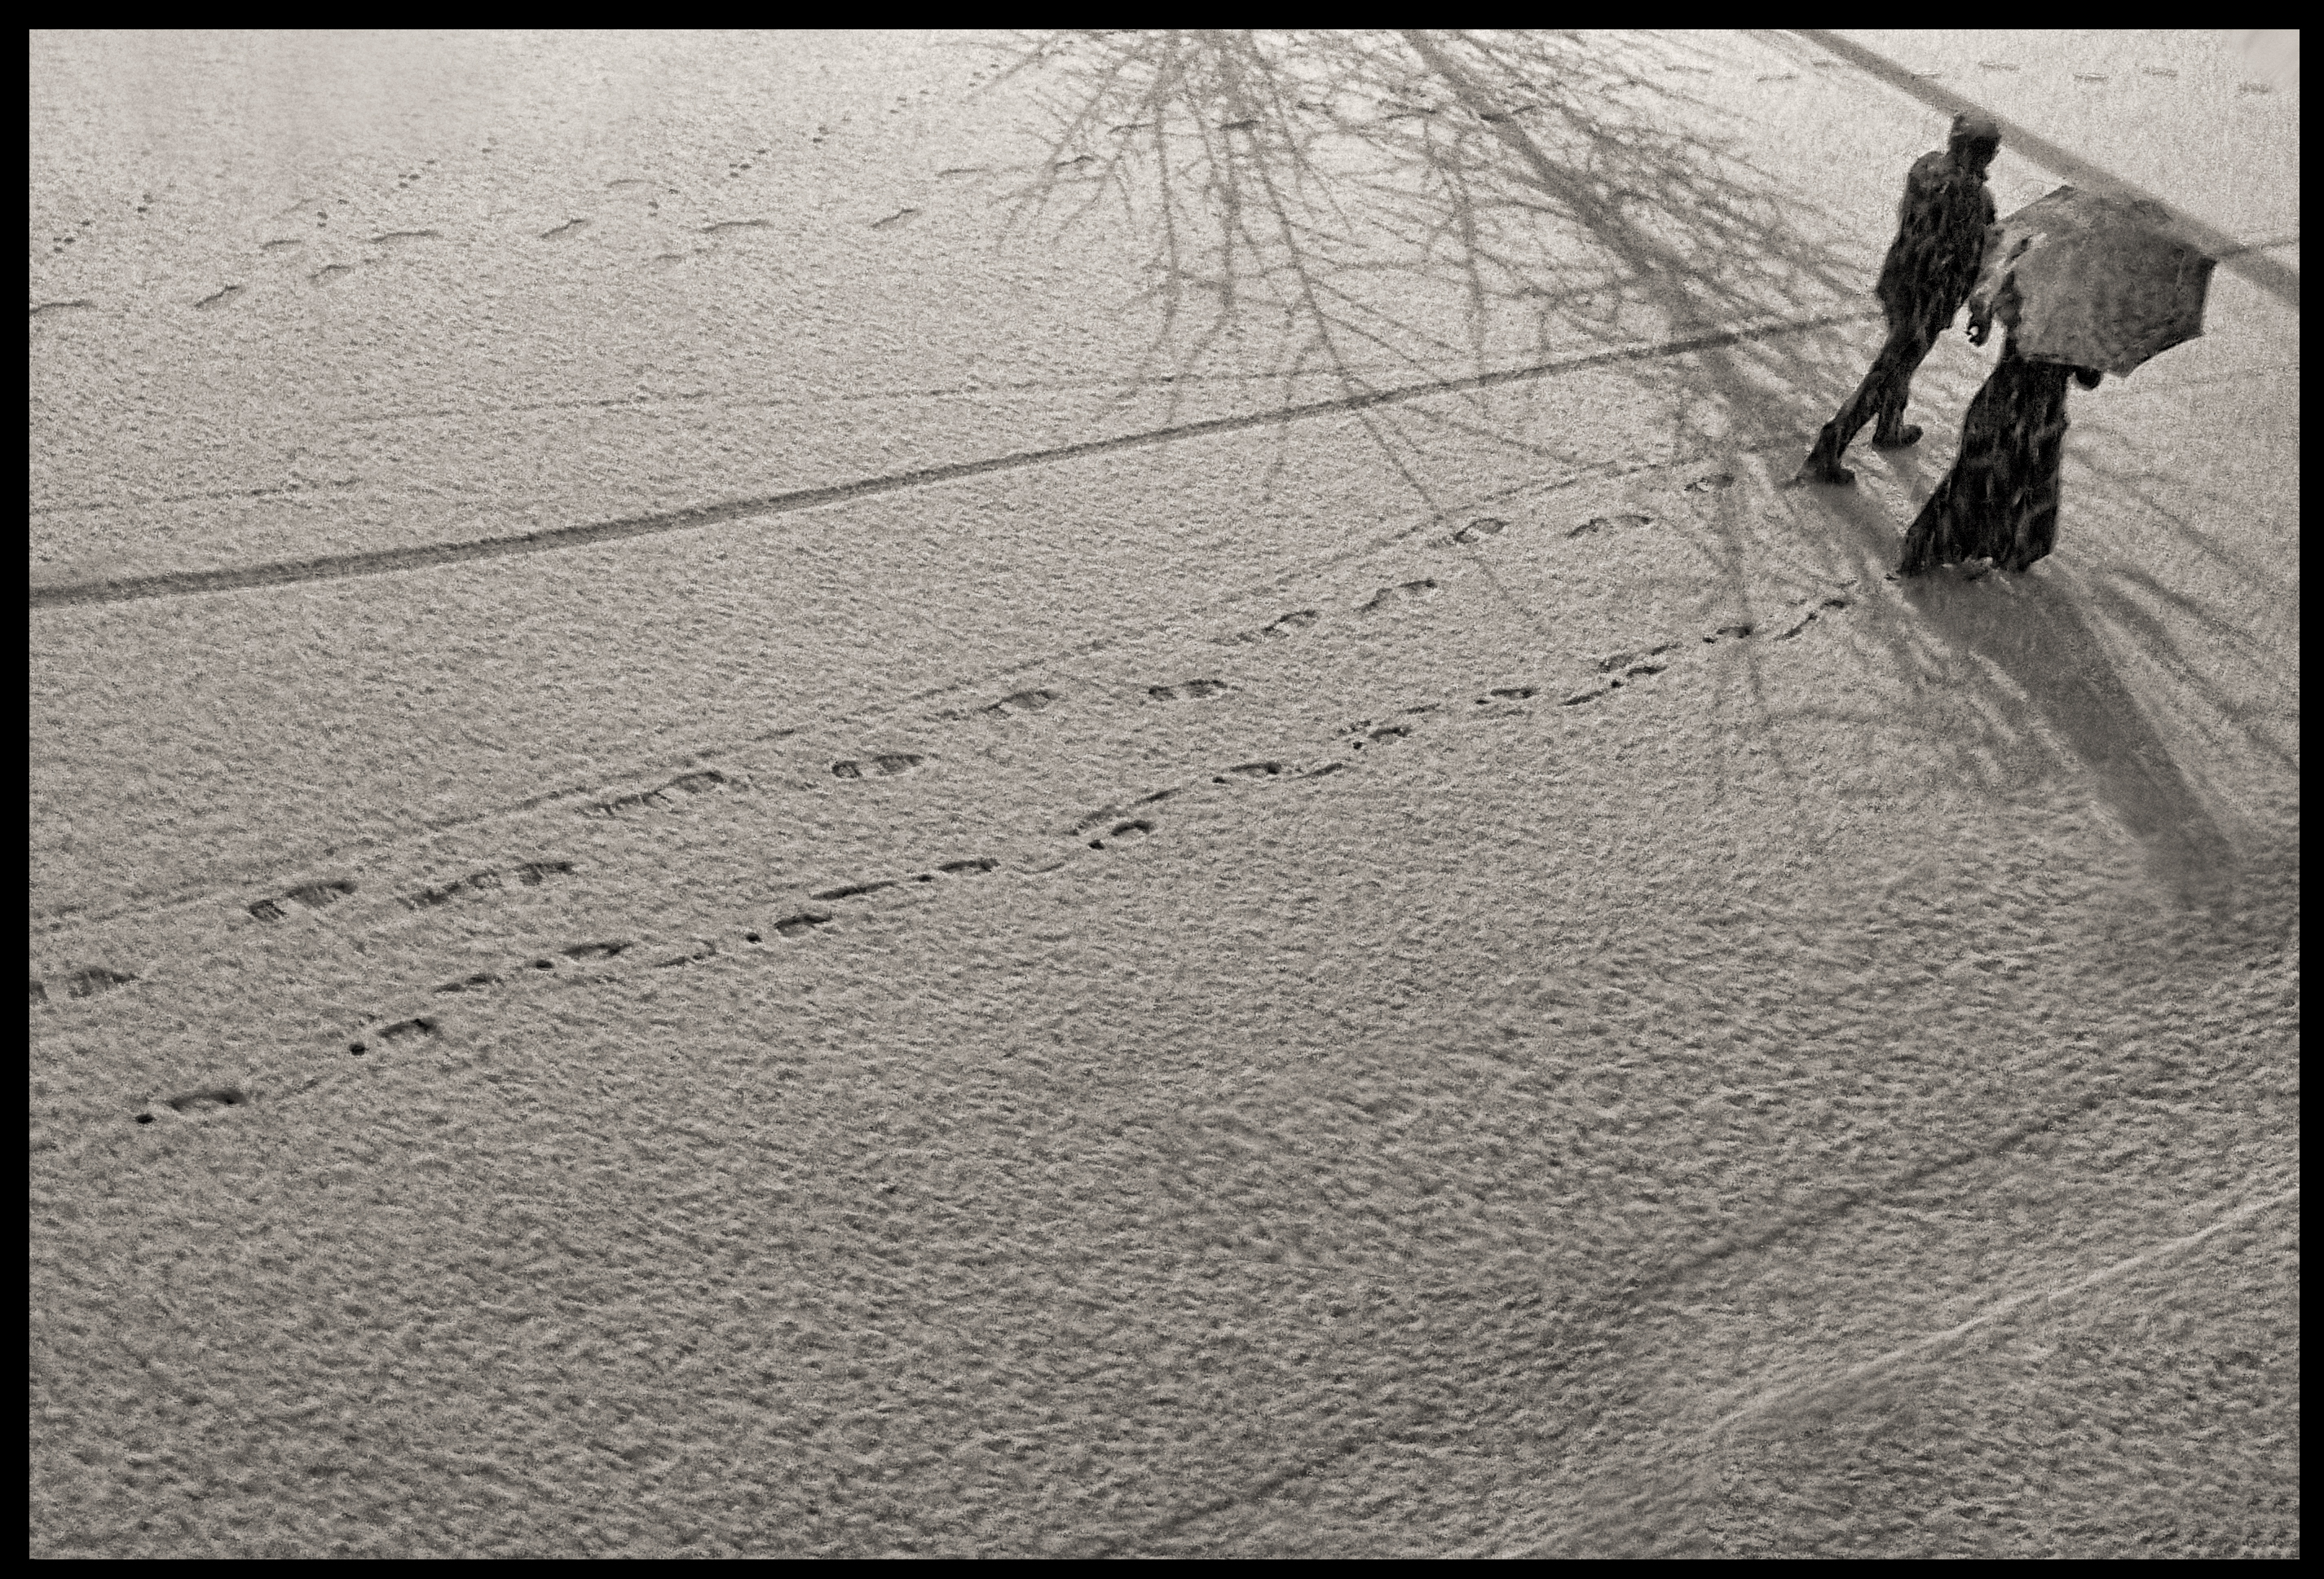
snow, fresh, couple, black, photograph, black and white, sky, photography, monochrome photography, shadow, water, monochrome, morning, road surface, line, tree, sand, asphalt, angle, stock photography, visual arts, landscape